Self-enhancement

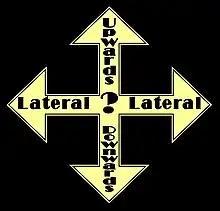
The potential directions for strategic social comparisons

The social nature of the world we live in means that self-evaluation cannot take place in an absolute nature – comparison to other social beings is inevitable. Many social comparisons occur automatically as a consequence of circumstance, for example within an exam sitting social comparisons of intellect may occur to those sitting the same exam. However, the strength of the self-enhancement motive can cause the subjective exploitation of scenarios in order to give a more favourable outcome to the self in comparisons between the self and others. Such involuntary social comparisons prompt self-regulatory strategies.